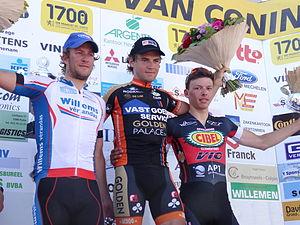
Reportage photographique réalisé le dimanche 8 juin à l'occasion de l'arrivée du Mémorial Philippe Van Coningsloo 2014 à Bonheiden, Belgique.
L'équipe cycliste Pauwels Sauzen-Bingoal est une équipe cycliste belge ayant le statut d'équipe continentale créée par le footballeur belge Timmy Simons. Elle portait le nom de Vastgoedservice-Golden Palace en 2014 et 2015, puis Crelan-Vastgoedservice en 2016 et Pauwels Sauzen–Vastgoedservice de 2017 à 2018.
La 22ᵉ édition du Mémorial Philippe Van Coningsloo a eu lieu le 8 juin 2014. La course fait partie du calendrier UCI Europe Tour 2014 en catégorie 1.2.
Le Mémorial Philippe Van Coningsloo est une course cycliste belge disputée entre Wavre et Bonheiden. Créé en 1993, il rend hommage à Philippe Van Coningsloo, coureur amateur mort en course le 14 juin 1992 à Rijmenam. Son parcours part de Wavre, passe par Overijse, Rijmenam, et s'achève par un circuit entre Malines et Bonheiden. Il fait partie de l'UCI Europe Tour depuis 2005, en catégorie 1.2. Il est par conséquent ouvert aux équipes continentales professionnelles belges, aux équipes continentales, à des équipes nationales et à des équipes régionales ou de clubs. Les UCI ProTeams ne peuvent pas participer. Le Mémorial Philippe Van Coningsloo figure également au calendrier de la Topcompétition, calendrier de courses belges établi annuellement par la Royale ligue vélocipédique belge et donnant lieu à un classement des coureurs belges de moins de 27 ans et des équipes belges y participant.
L'UCI Europe Tour 2014 est la dixième édition de l'UCI Europe Tour, l'un des cinq circuits continentaux de cyclisme de l'Union cycliste internationale. Il est composé d'environ 300 compétitions organisées du 2 février au 19 octobre 2014 en Europe.
La saison 2014 de l'équipe cycliste Vastgoedservice-Golden Palace est la première de cette équipe.
Rob Ruijgh, né le 12 novembre 1986 à Heerlen, est un coureur cycliste néerlandais. Il passe professionnel en 2010 au sein de l'équipe Vacansoleil-DCM.